Answer in natural language. Considering the relative positions, is Window (marked C) above or below gray colour sofa (marked B)? Choose between the following options: below or above
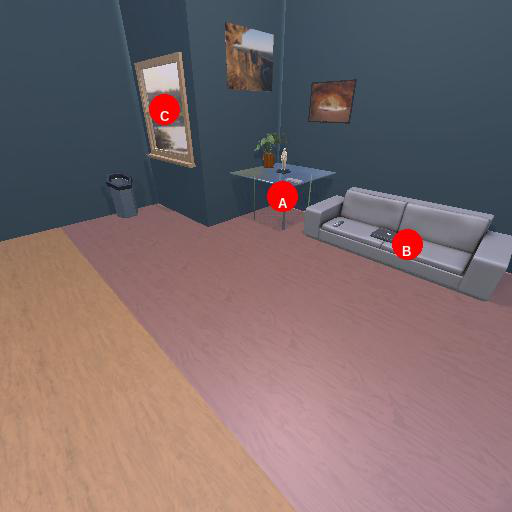
<answer>above</answer>